Whiteite

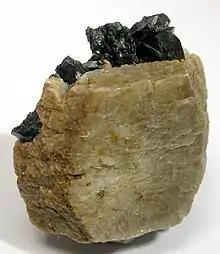
Whiteite with lazulite from Rapid Creek, Dawson Mining District, the Yukon, Canada

Whiteite is a rare hydrated hydroxyphosphate mineral.